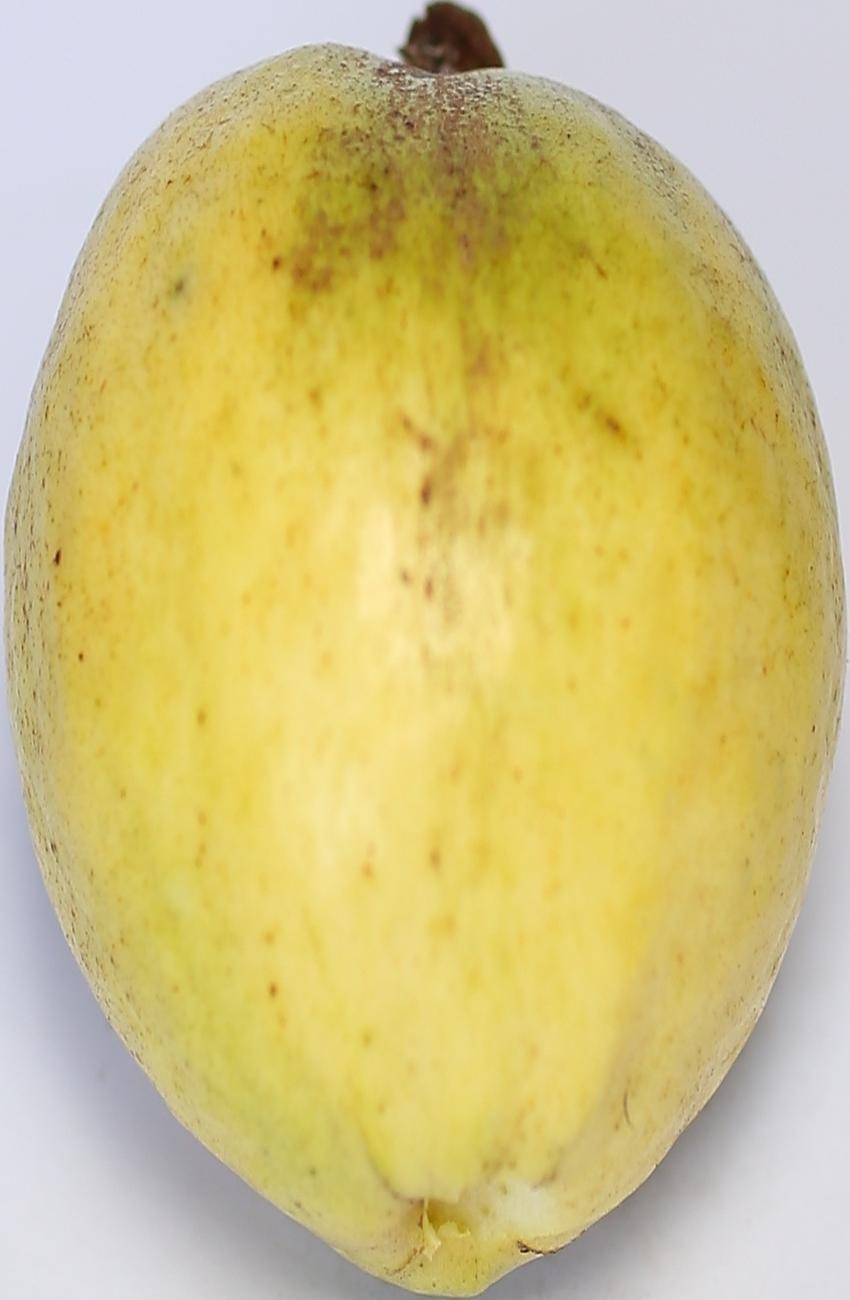
Maturity: ripe
Variety: thadhrami